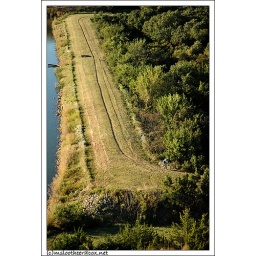
Taken at the 24 hour mountain bike race at Roman Nose State Park near Watonga, Oklahoma. (Sep 04)